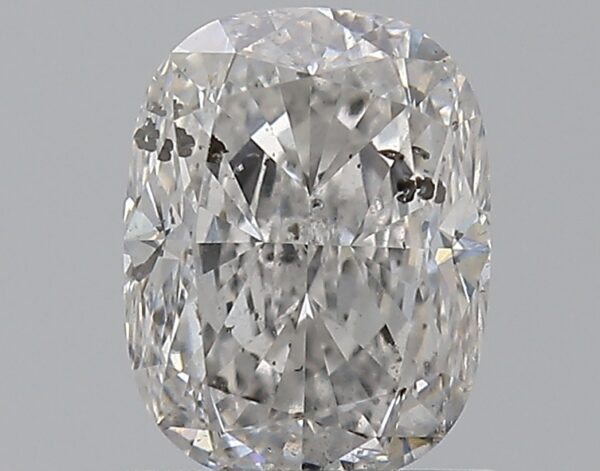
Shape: cushion
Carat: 1.5
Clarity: SI2
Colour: F
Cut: VG
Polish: EX
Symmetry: EX
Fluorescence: SL
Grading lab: IGI
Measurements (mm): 7.34 x 5.67 x 3.97